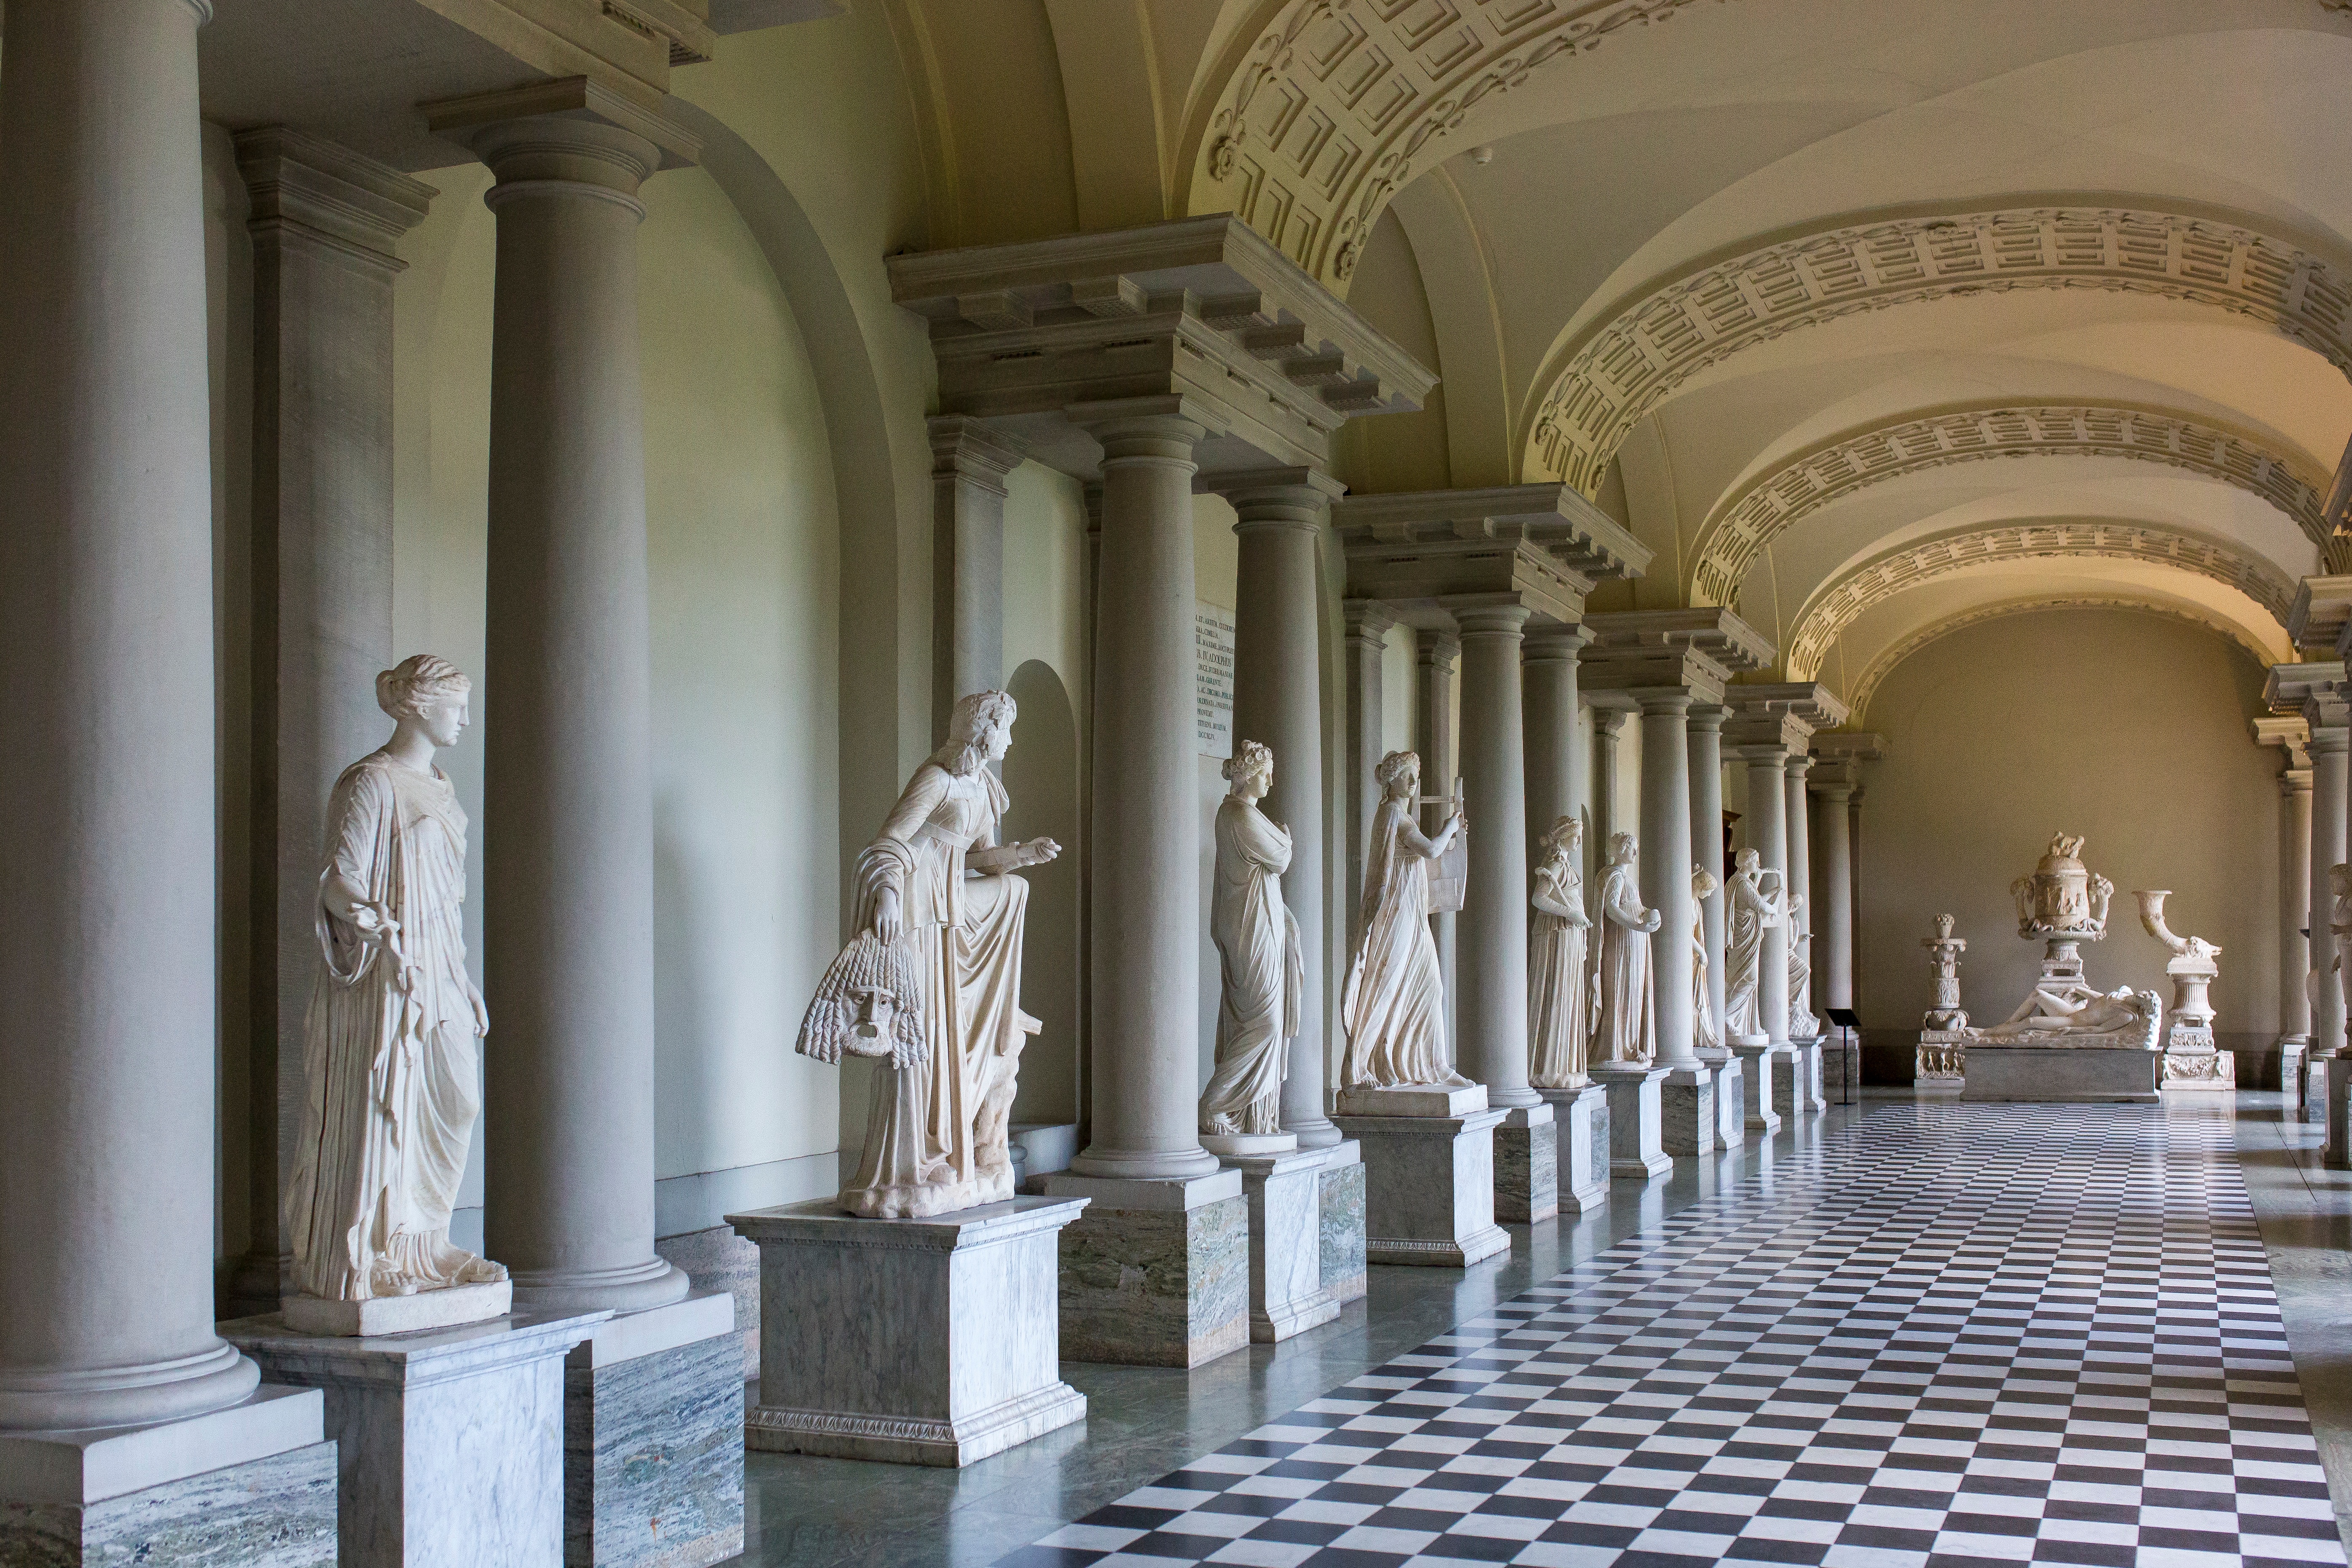
architecture, structure, building, palace, column, place of worship, interior design, tourist attraction, ancient history